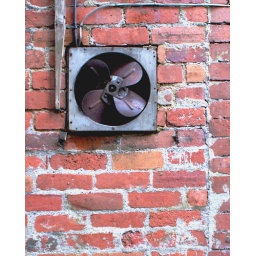
rusty fan in a wall and some other stuff